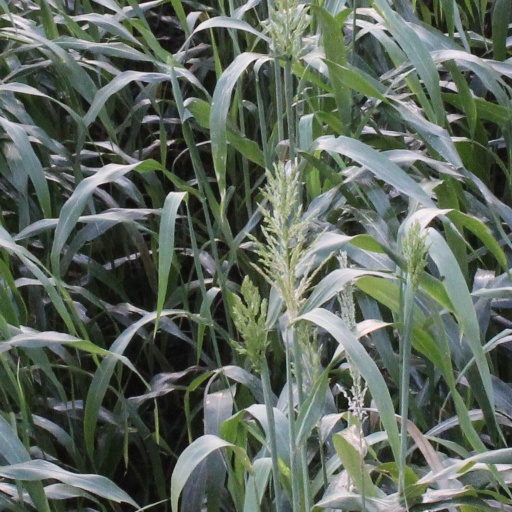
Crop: sorghum